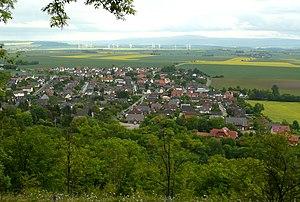
Wittmar est une municipalité allemande du land de Basse-Saxe et de l'arrondissement de Wolfenbüttel. En 2015, elle comptait 1 159 habitants.